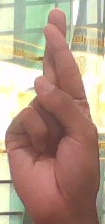
ASL sign: R